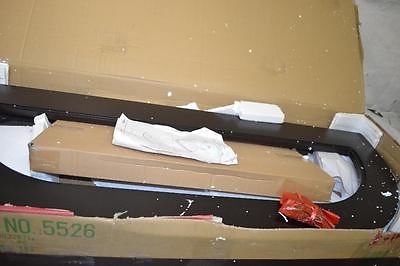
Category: table